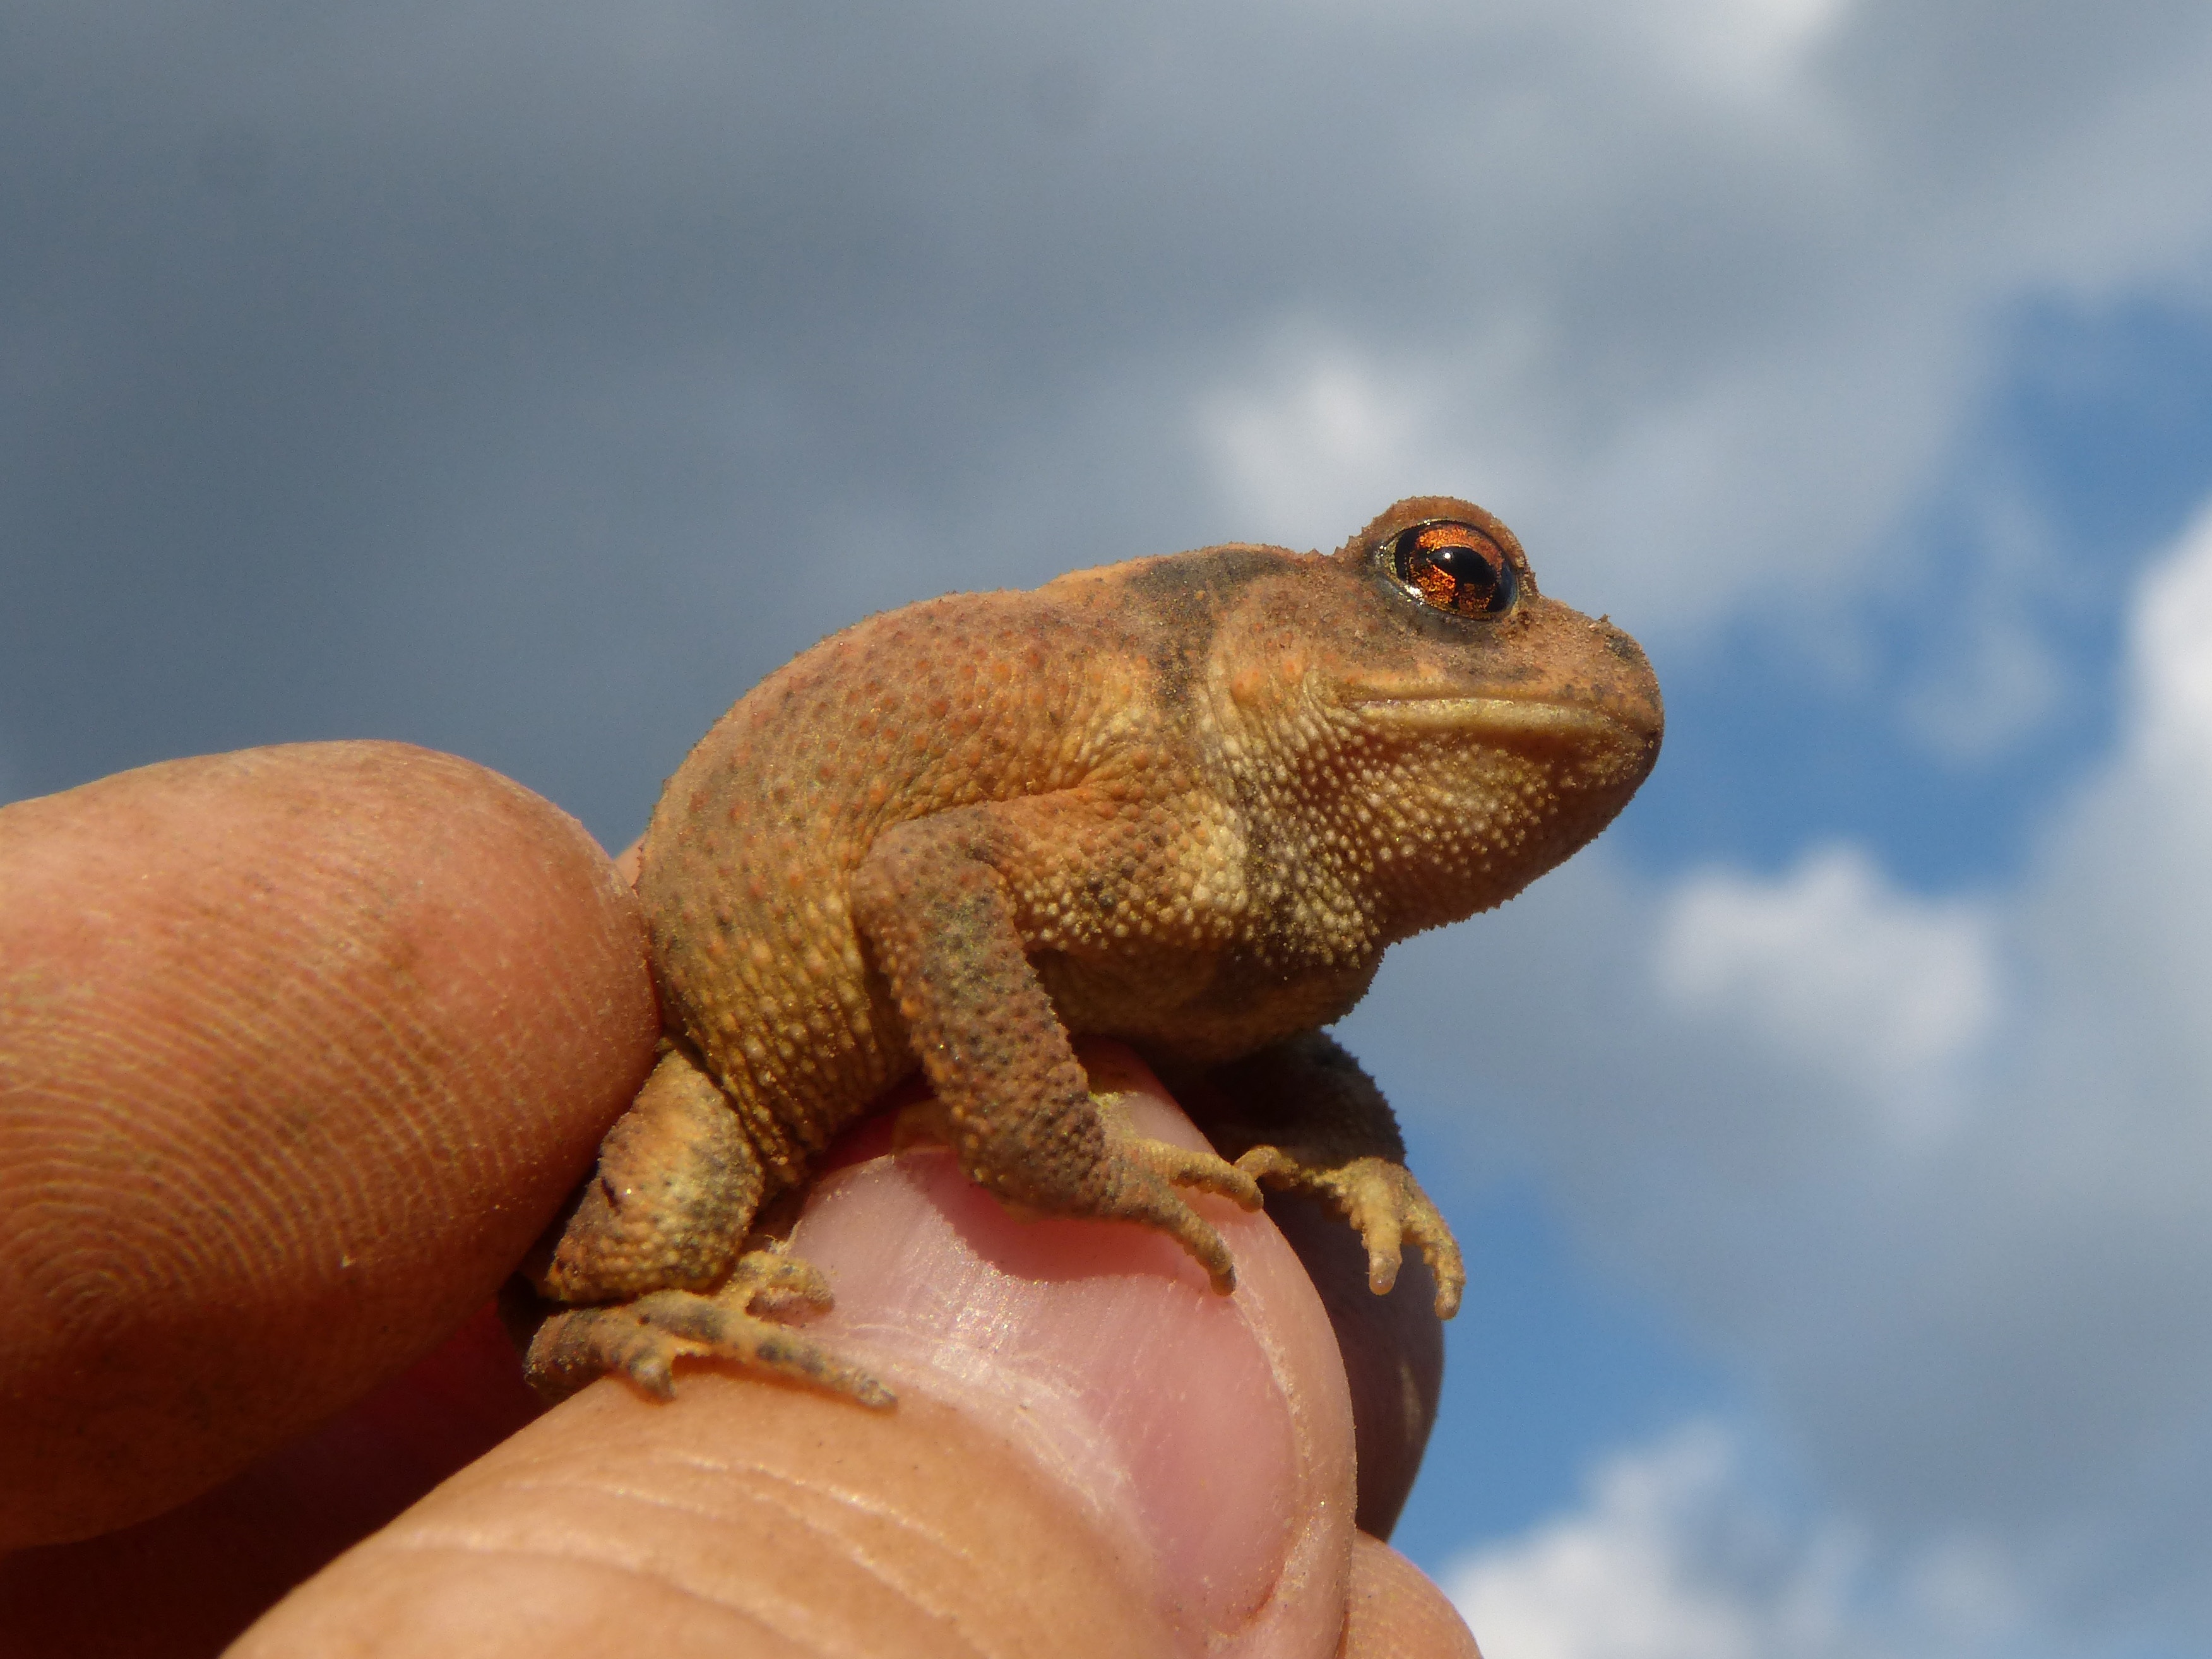
hand, sky, wildlife, frog, toad, amphibian, fauna, close up, vertebrate, breeding, macro photography, rough skin, sapito, batrachian, bufo bufo